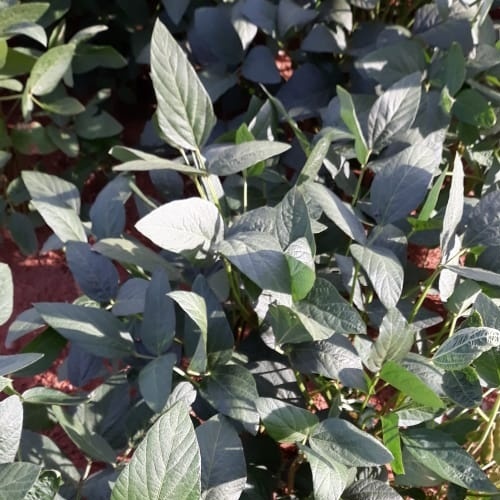
Label: Healthy